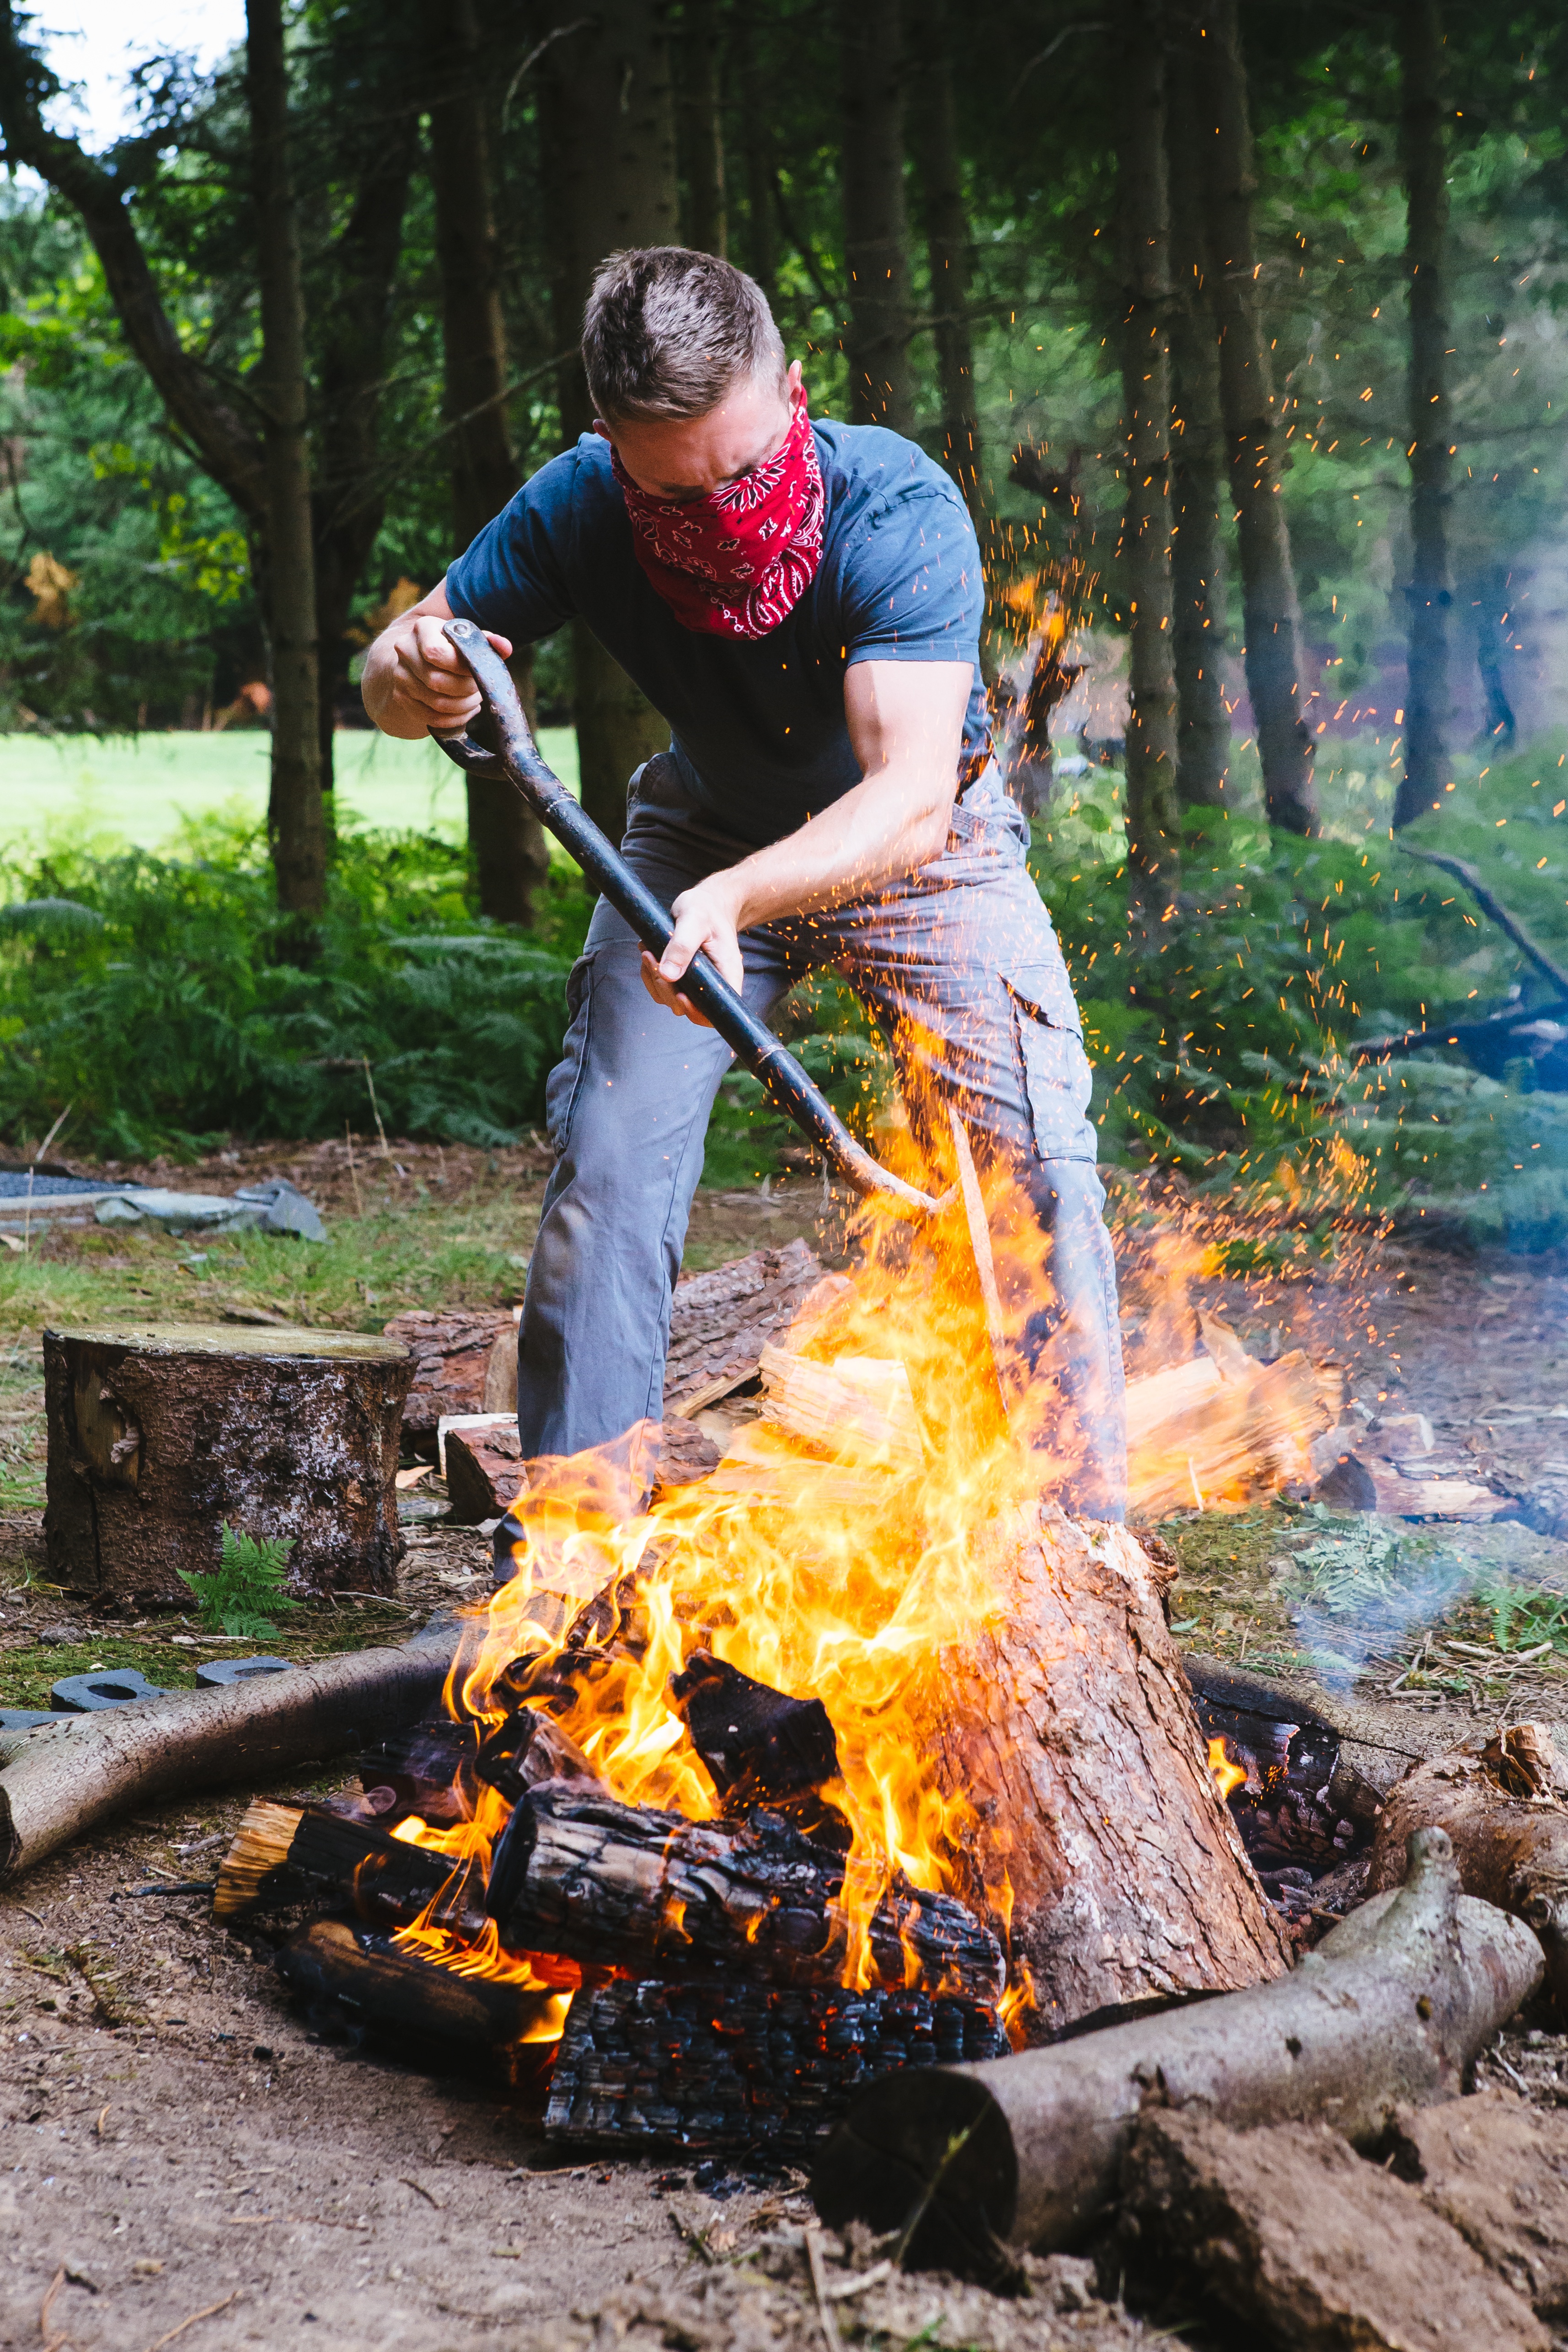
backyard, campfire